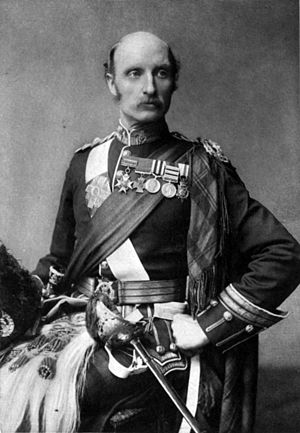
George Stuart White
George Stuart White.
Sir George Stuart White var en engelsk feltmarskal.